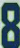
Number: 8